Mézos

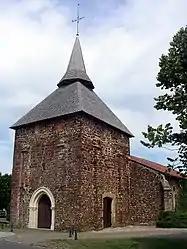
Saint-Jean-Baptiste church

Mézos is a commune in the Landes department in Nouvelle-Aquitaine in south-western France.